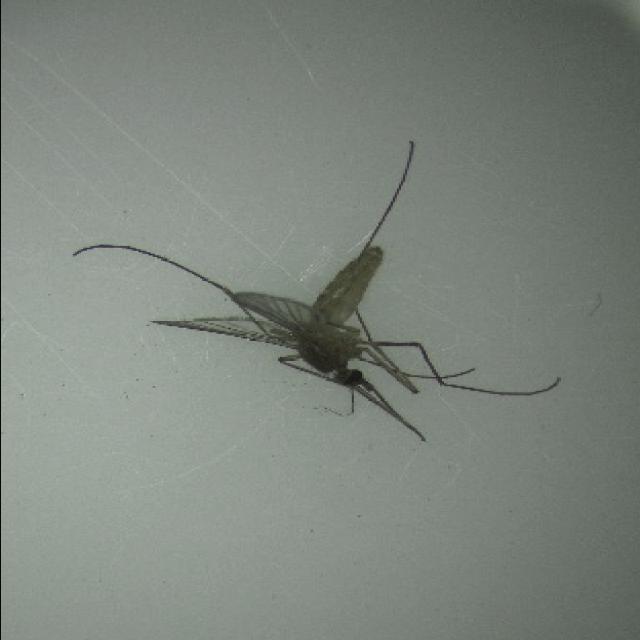
Species: culex_pipiens